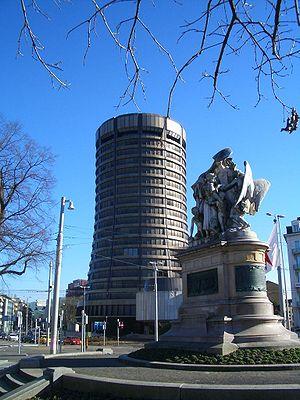
Le bâtiment de la Banque des règlements internationaux à Bâle.
Le Comité de Bâle ou Comité de Bâle sur le contrôle bancaire est un forum où sont traités de manière régulière les sujets relatifs à la supervision bancaire. Il est hébergé par la Banque des règlements internationaux à Bâle.